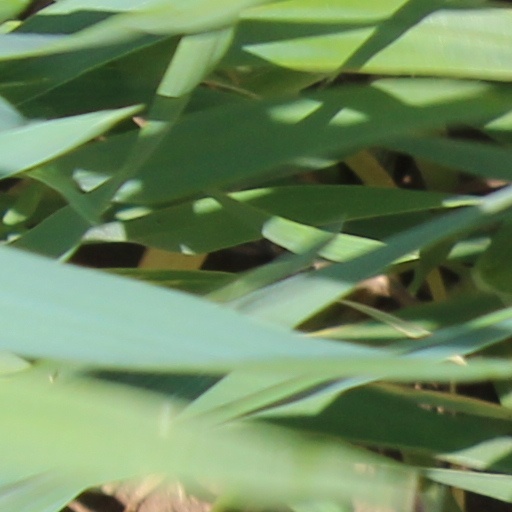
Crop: wheat